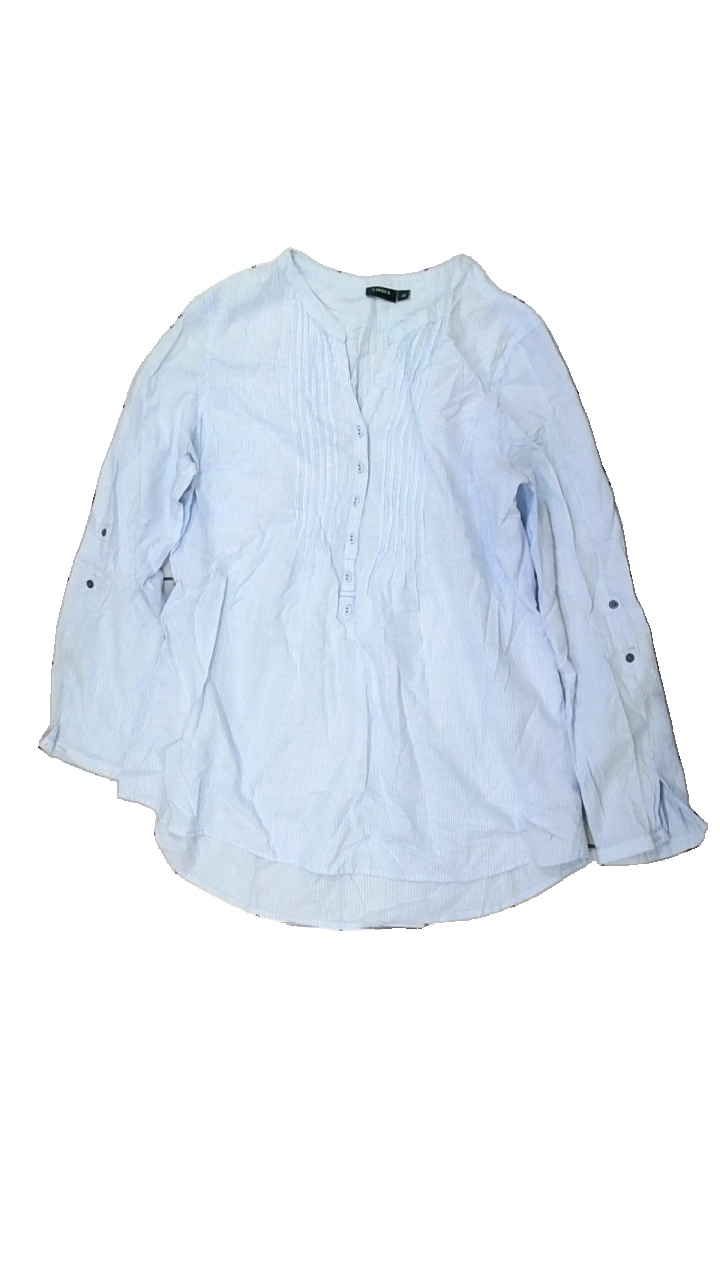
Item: Shirt (Ladies)
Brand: Lindex
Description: randig skjorta, gul på axel
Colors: Blue, White
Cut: Regular
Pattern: Striped
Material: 100% cotton
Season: All
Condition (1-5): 3
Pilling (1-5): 5
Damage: fläck
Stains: Major
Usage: Export
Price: <50